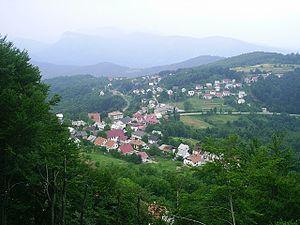
Skrad est un village et une municipalité située comitat de Primorje-Gorski Kotar, en Croatie. Au recensement de 2001, la municipalité comptait 1 333 habitants, dont 96,62 % de Croates et le village seul comptait 836 habitants.